Fighting Through (1919 film)

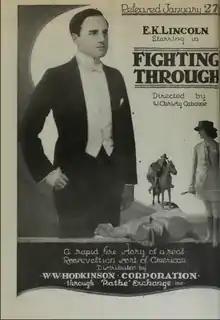

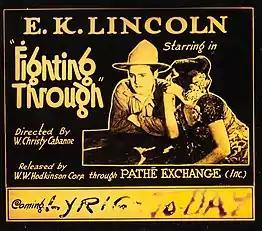
Fighting Through (1919) lantern slide

Fighting Through is a 1919 silent American drama film, directed by Christy Cabanne. It stars E. K. Lincoln, Spottiswoode Aitken, and Millicent Fisher. It was released on January 27, 1919.